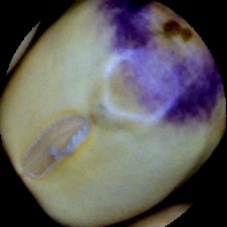
Label: Spotted